Ibrahim Amin Baldar

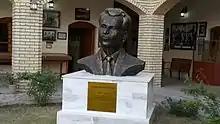
His statue at the entrance of Erbil Museum of Education

Ibrahim Amin Baldar (1920–1998) (Kurdish: ئیبراهیم ئه‌مین باڵدار) was born in 1920 in the city of Sulaymaniyah. He is the author to the first official Kurdish language primer "Alfubei Nwe" published in 1951.